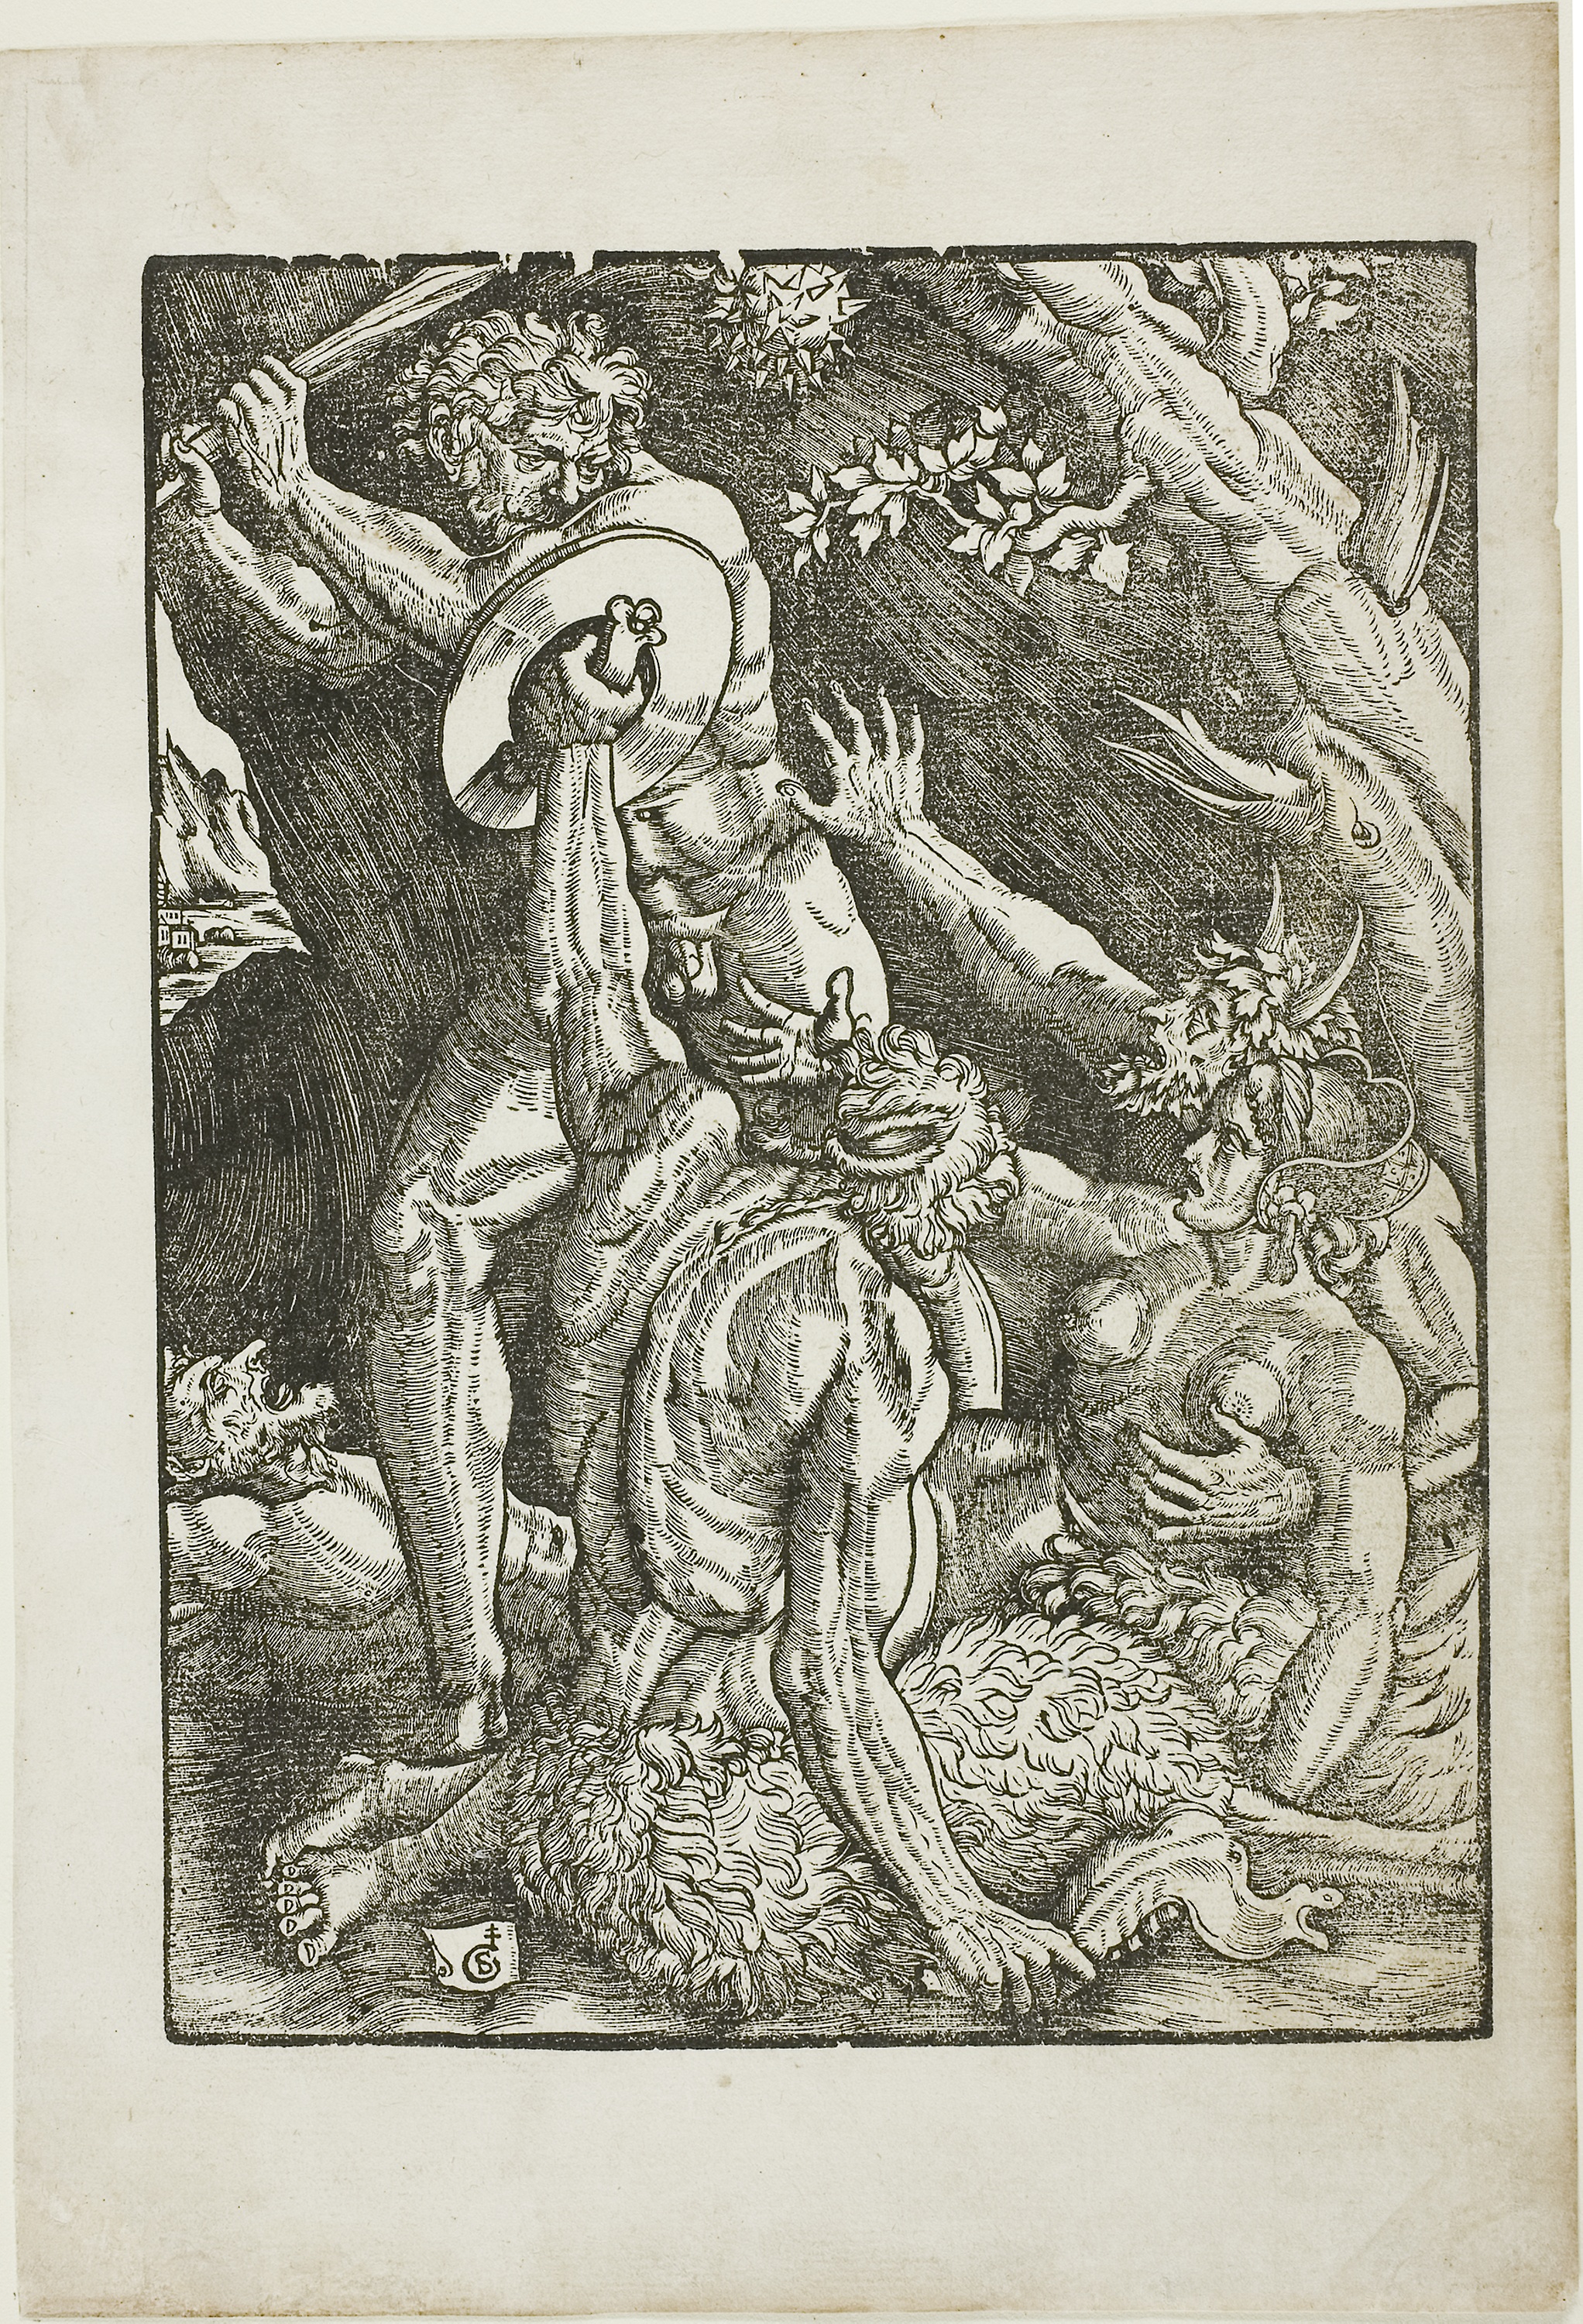
art, mythology, mythical creature, fictional character, illustration, artwork, history, drawing, printmaking, horse like mammal, black and white, visual arts, tree